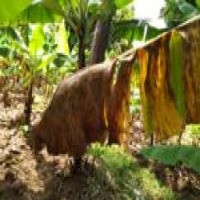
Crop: unknown
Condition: banana_panama_disease